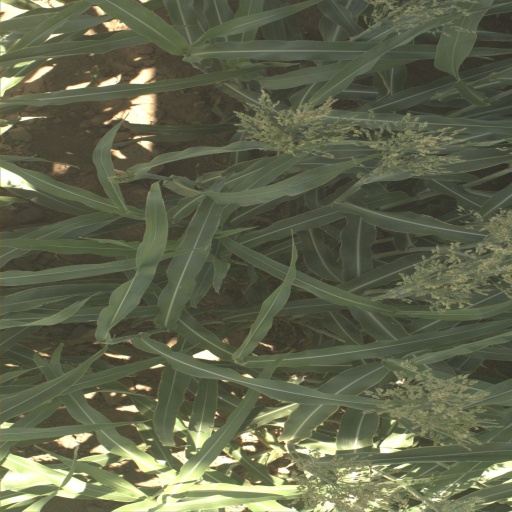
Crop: sorghum